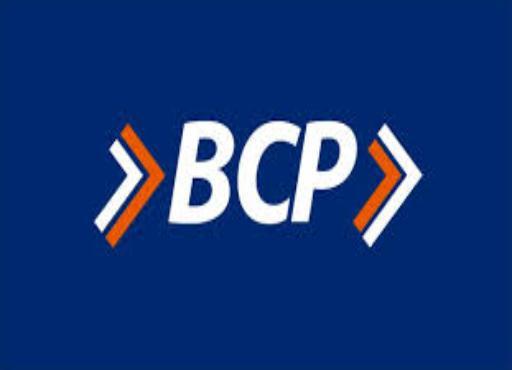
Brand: BCP
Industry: Leisure